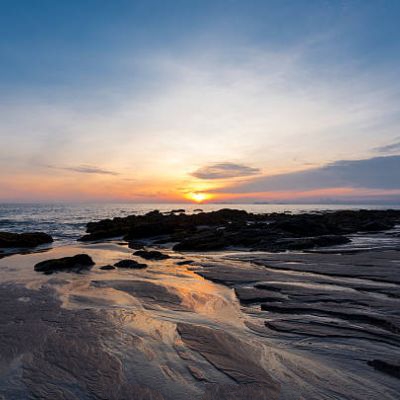
Cloud type: Cirrostratus (Cs)